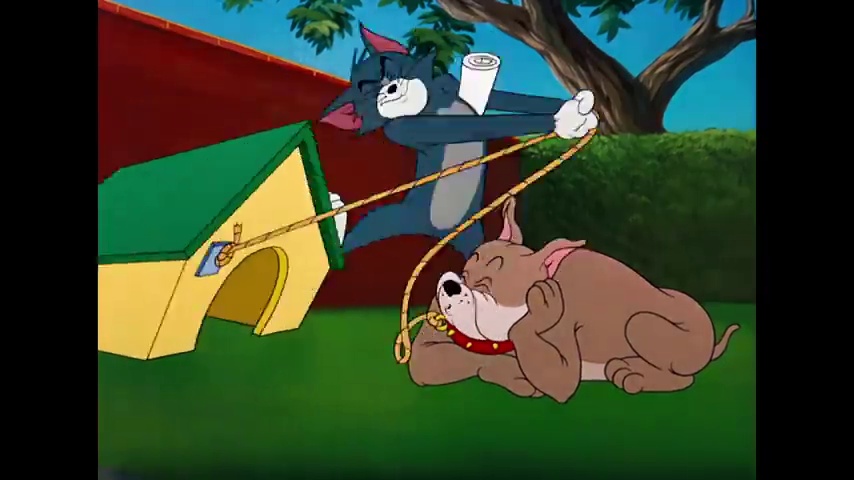
Portrait style: Cartoon Portrait